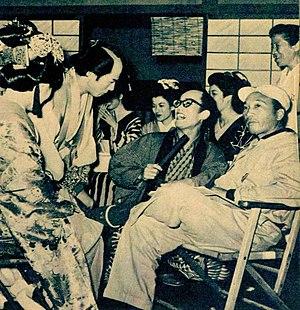
Torajirō Saitō né le 30 janvier 1905 et mort le 1ᵉʳ mai 1982 est un réalisateur japonais connu pour ses comédies.